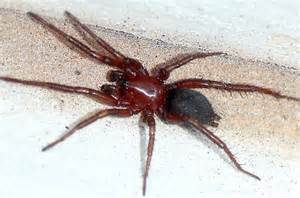
Label: spider